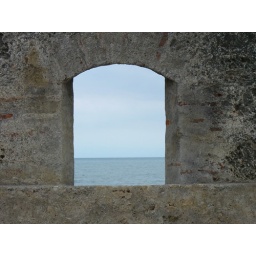
a window in the wall of the city